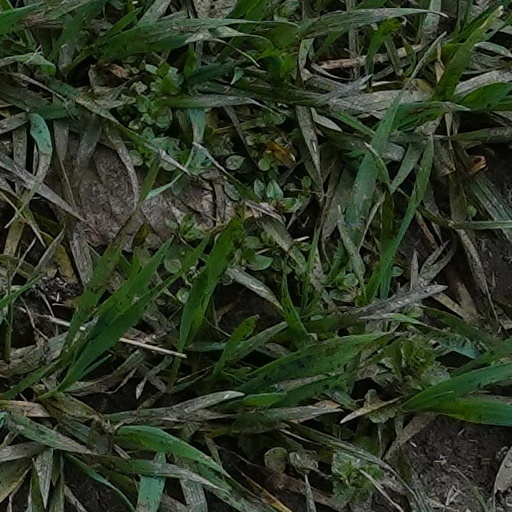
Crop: wheat